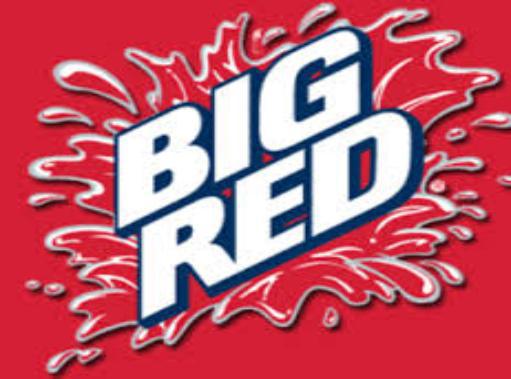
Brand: Big Red
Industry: Others